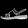
Label: Sandal